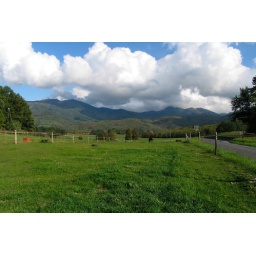
Picturesque view in Spain, on the road from Figeras to the coast